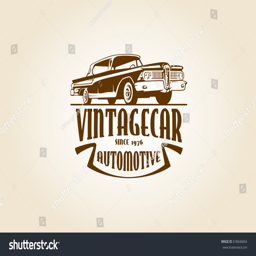
template with the image of the retro classic car for your company .